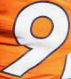
Number: 9